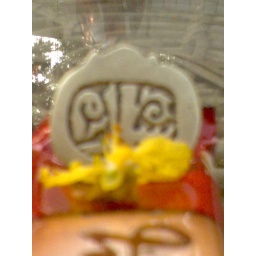
copper ring with the word &amp;quot; salam&amp;quot; in arabic, on a yellow small rose and a galaxy choclet